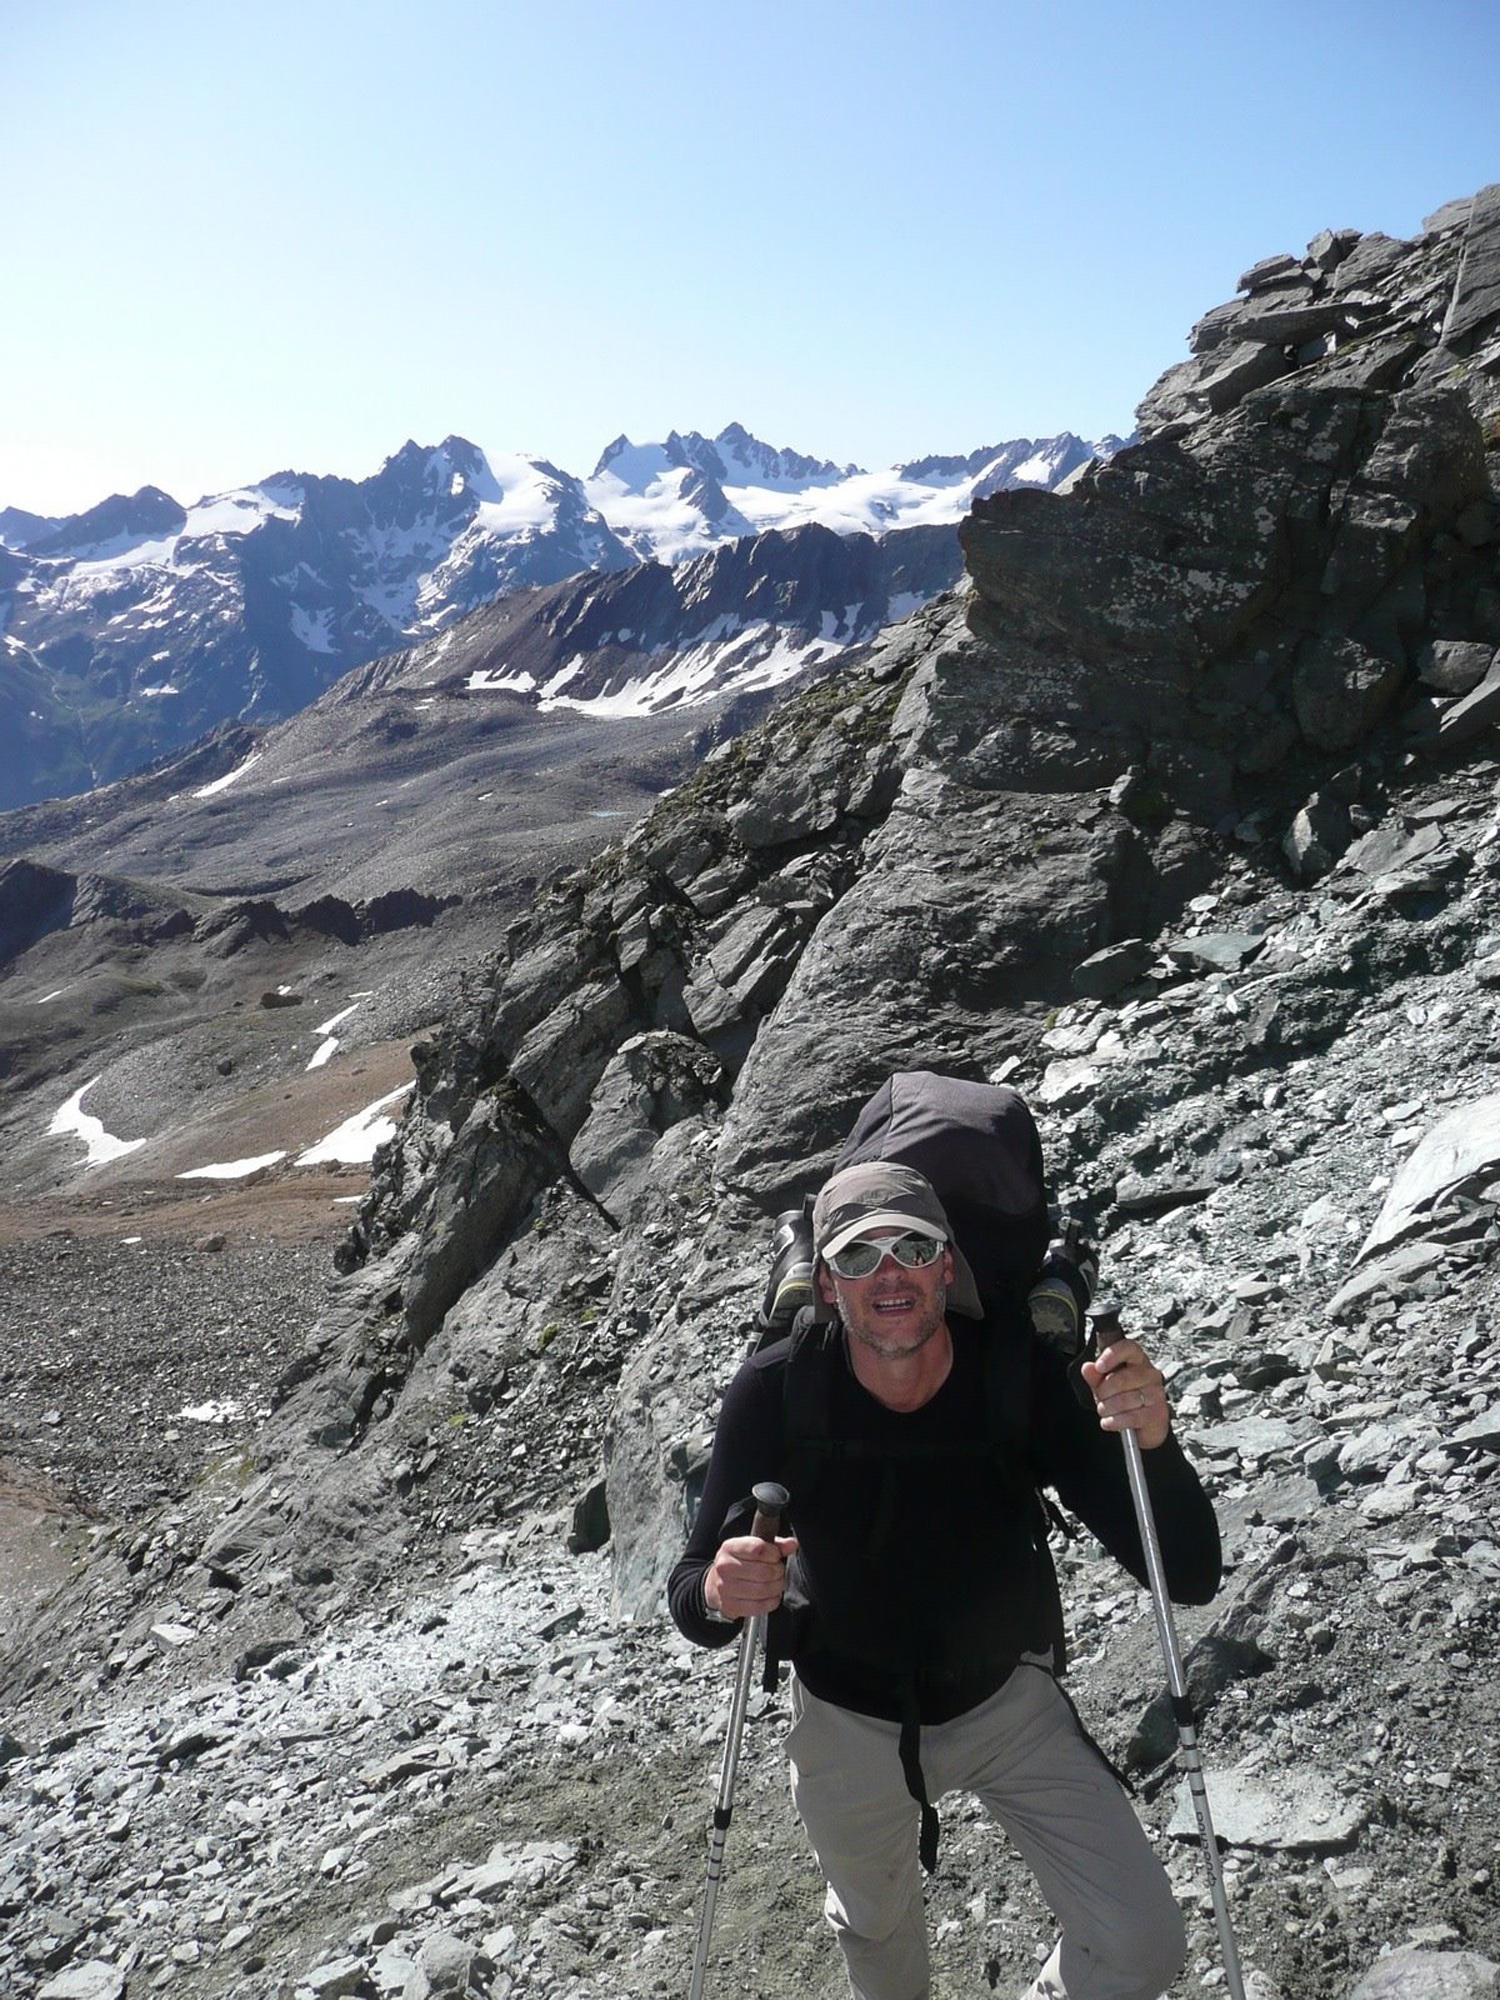
landscape, nature, wilderness, walking, mountain, snow, winter, hiking, adventure, mountain range, recreation, climbing, extreme sport, ridge, summit, mountaineering, geology, sports, alps, backpacking, fell, outdoor recreation, mountainous landforms